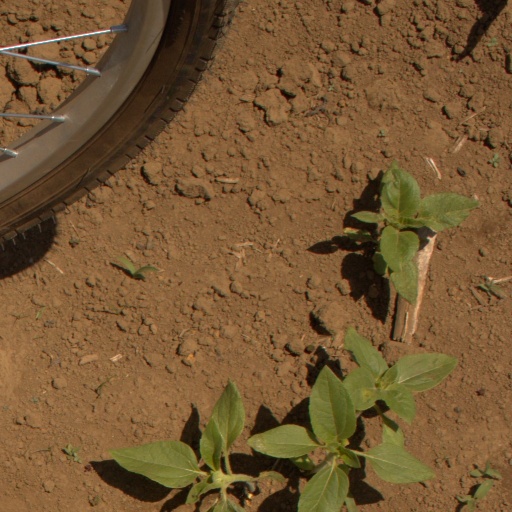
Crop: Jerusalem artichoke